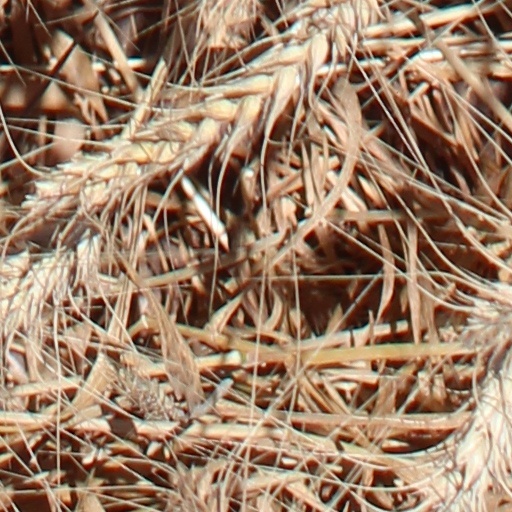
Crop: wheat